Dogu'a Tembien

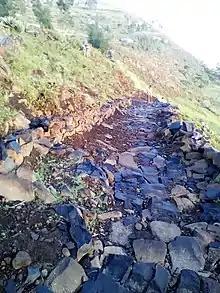
Maintenance of footpath towards Ksad Addi Amyuk

Since ages, major footpaths and roads in Dogu’a Tembien have been using mountain passes, called "ksad", what means "neck" in Tigrinya language.